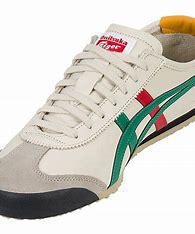
Brand: Asics
Model: Onitsuka Tiger Mexico 66